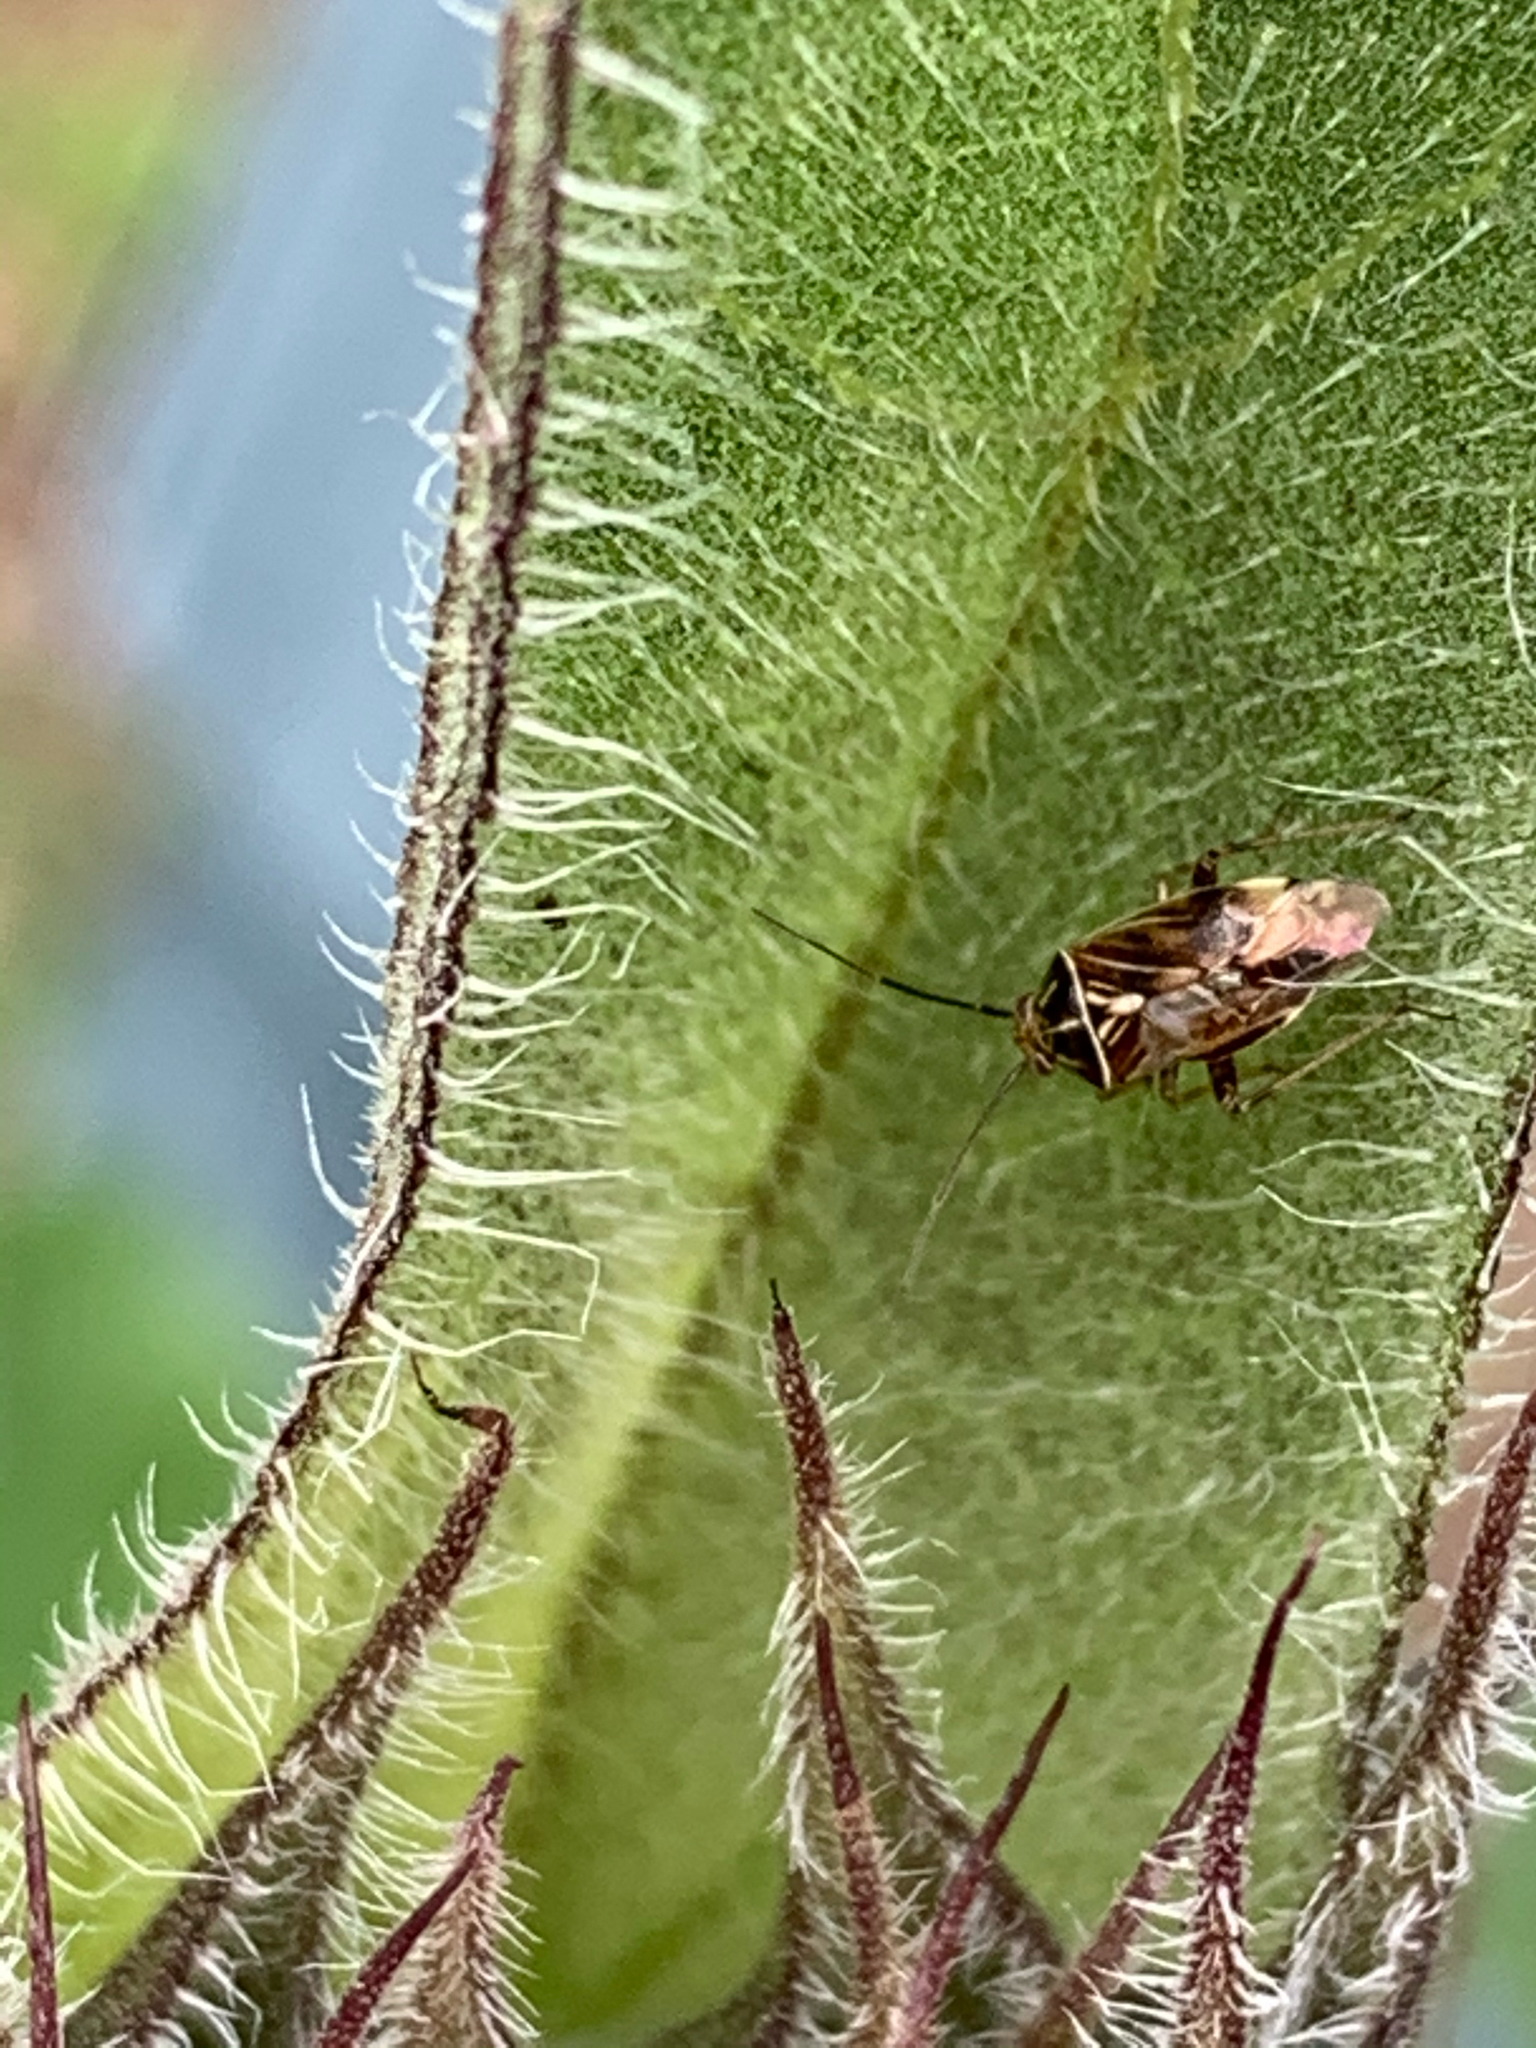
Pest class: lygus_bug